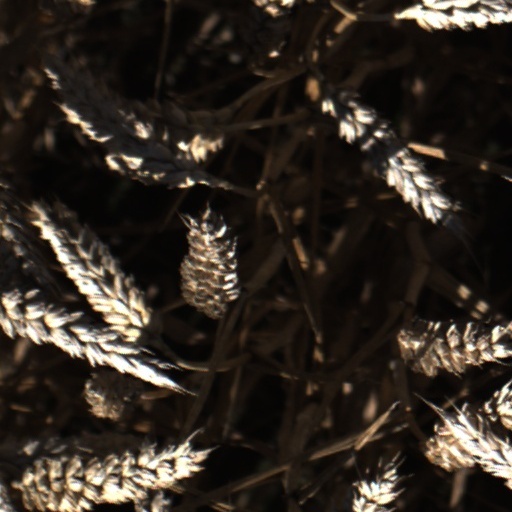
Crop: wheat